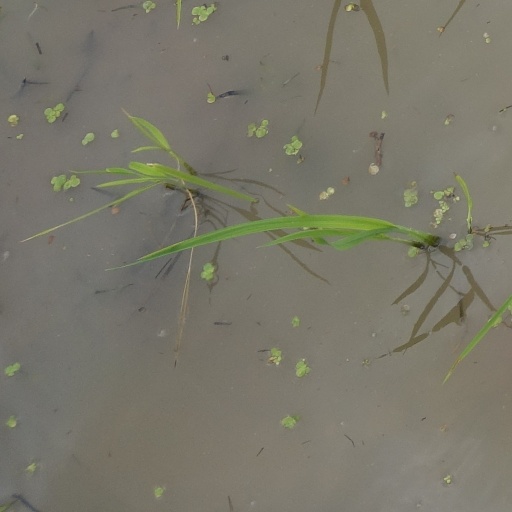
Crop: rice